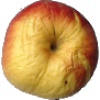
Label: Apple Red Yellow 1